Monasterevin

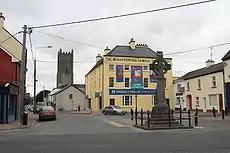
Town square with the Celtic Cross in memory of Father Prendergast

Monasterevin is situated on the border of County Kildare and County Laois. The towns and districts of Rathangan, Kildare, Portarlington and Athy surround the parish. The main geographical features of the countryside are the River Barrow, its tributaries, the extensive bogland and the limestone outcrop of Moore Abbey Hill.